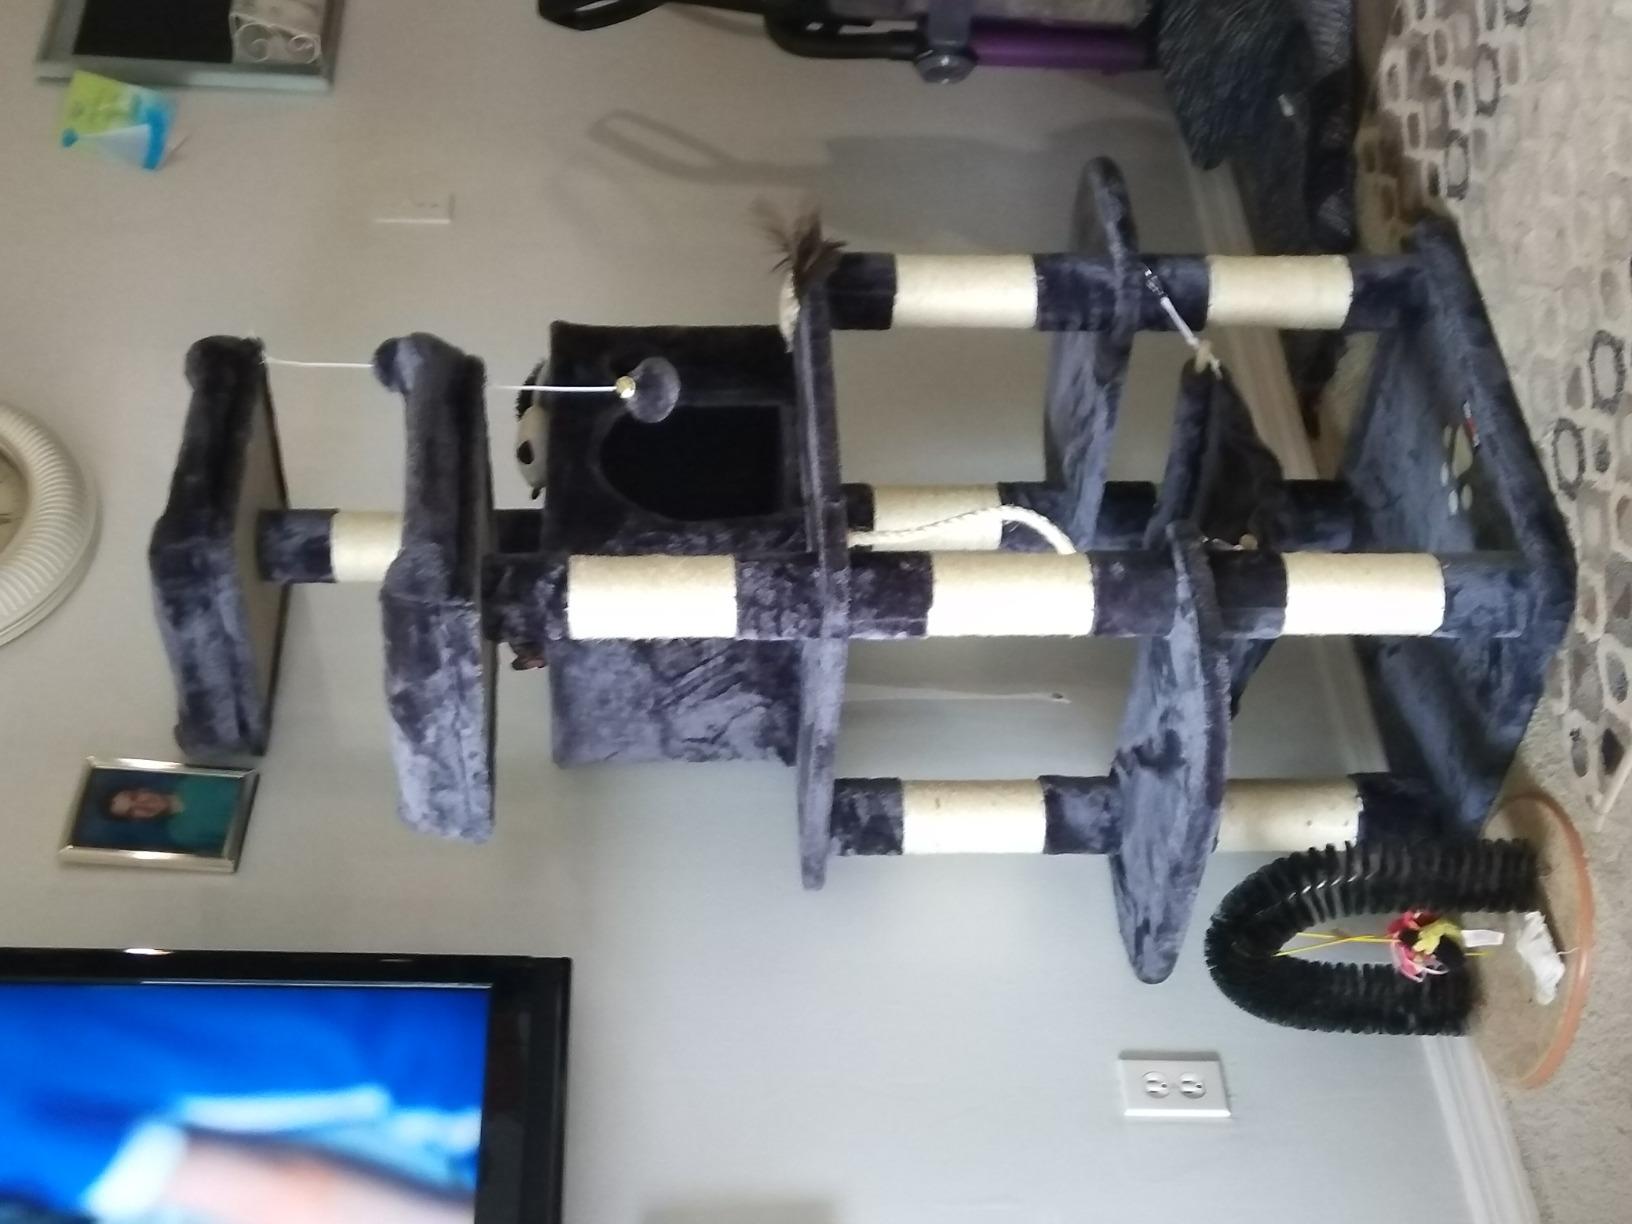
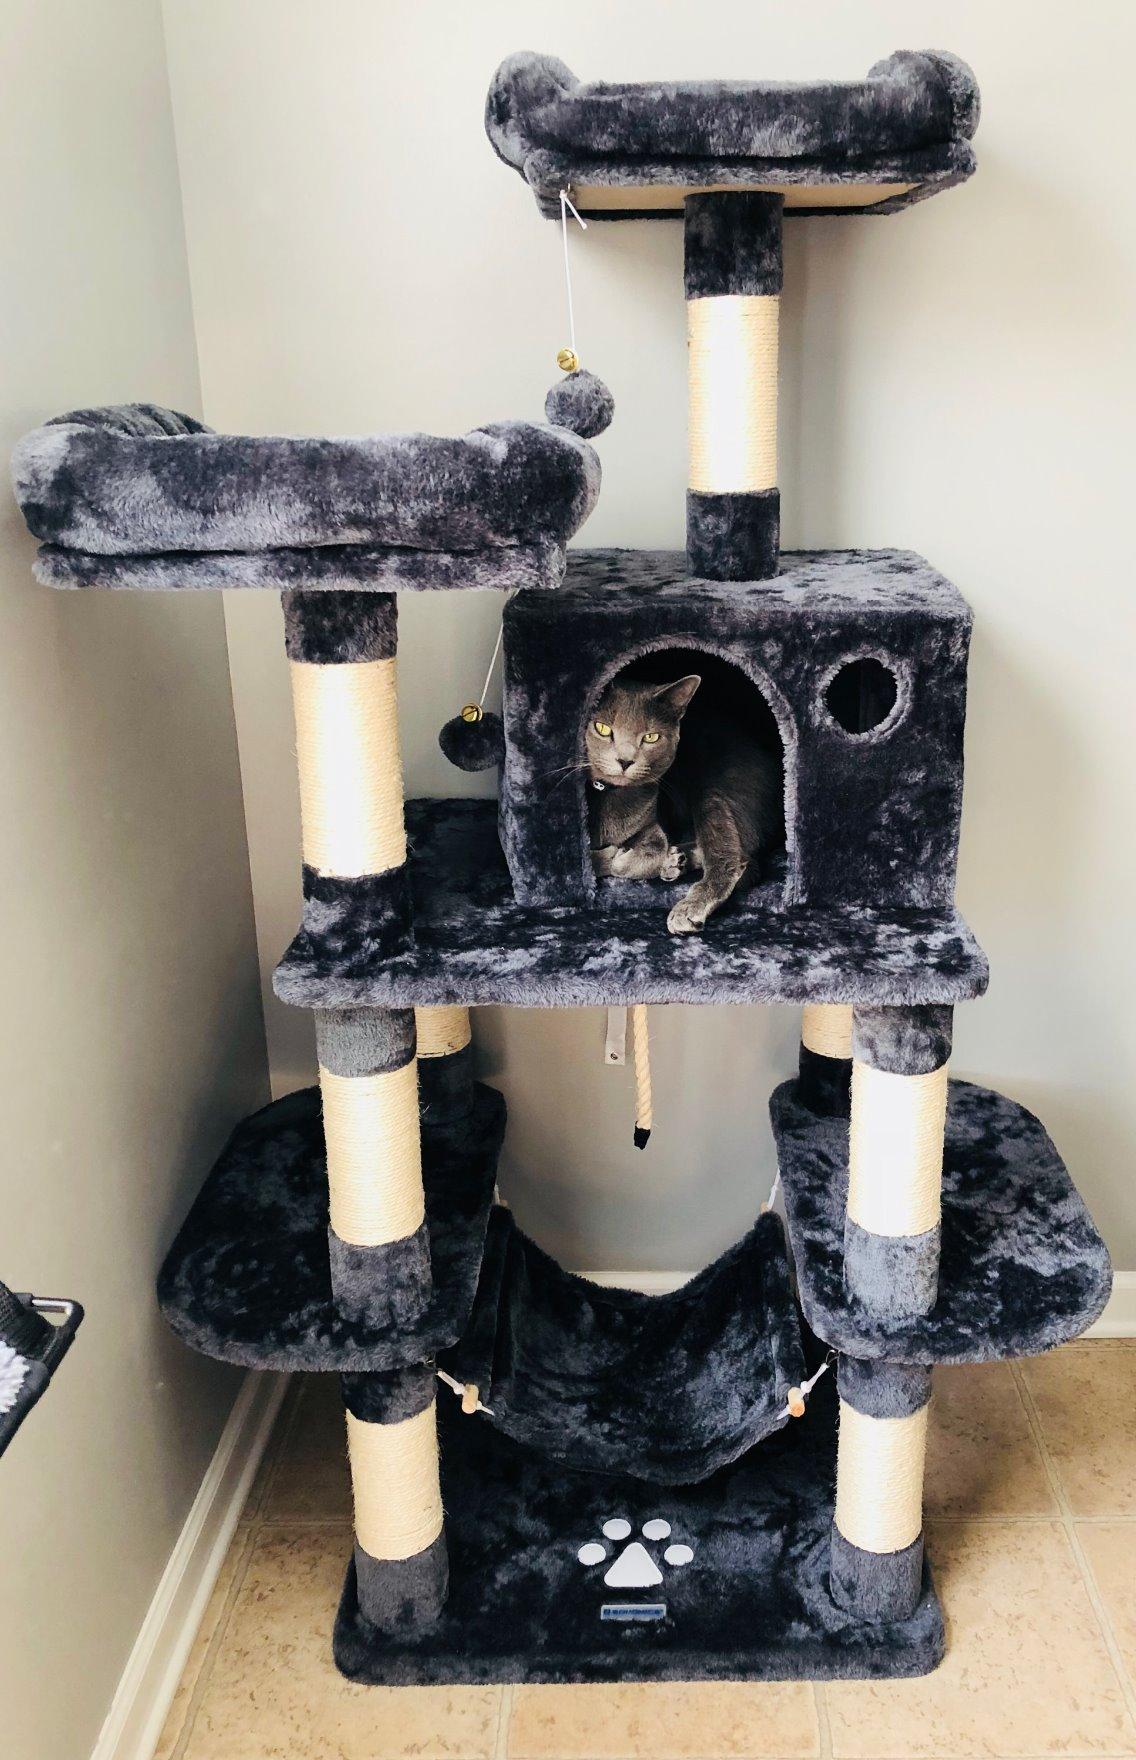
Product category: items_cat tree
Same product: yes